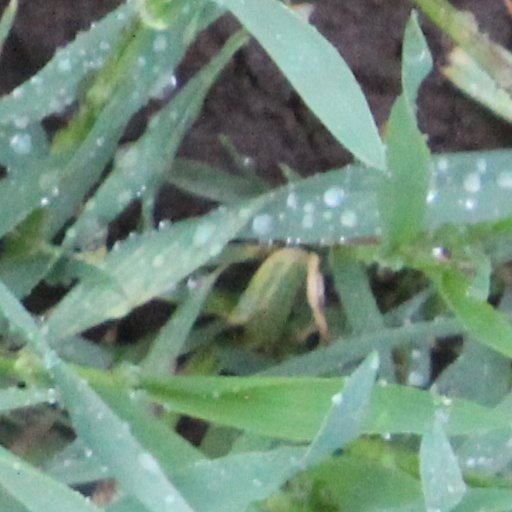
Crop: wheat